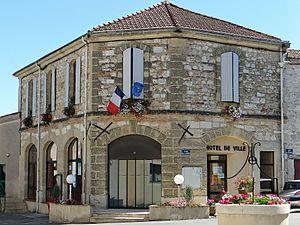
Montpezat (Lot-et-Garonne) - Mairie
Montpezat est une commune du Sud-Ouest de la France, située dans le département de Lot-et-Garonne.